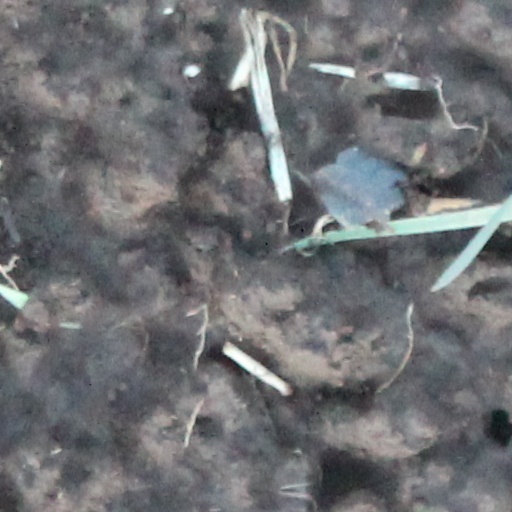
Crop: wheat